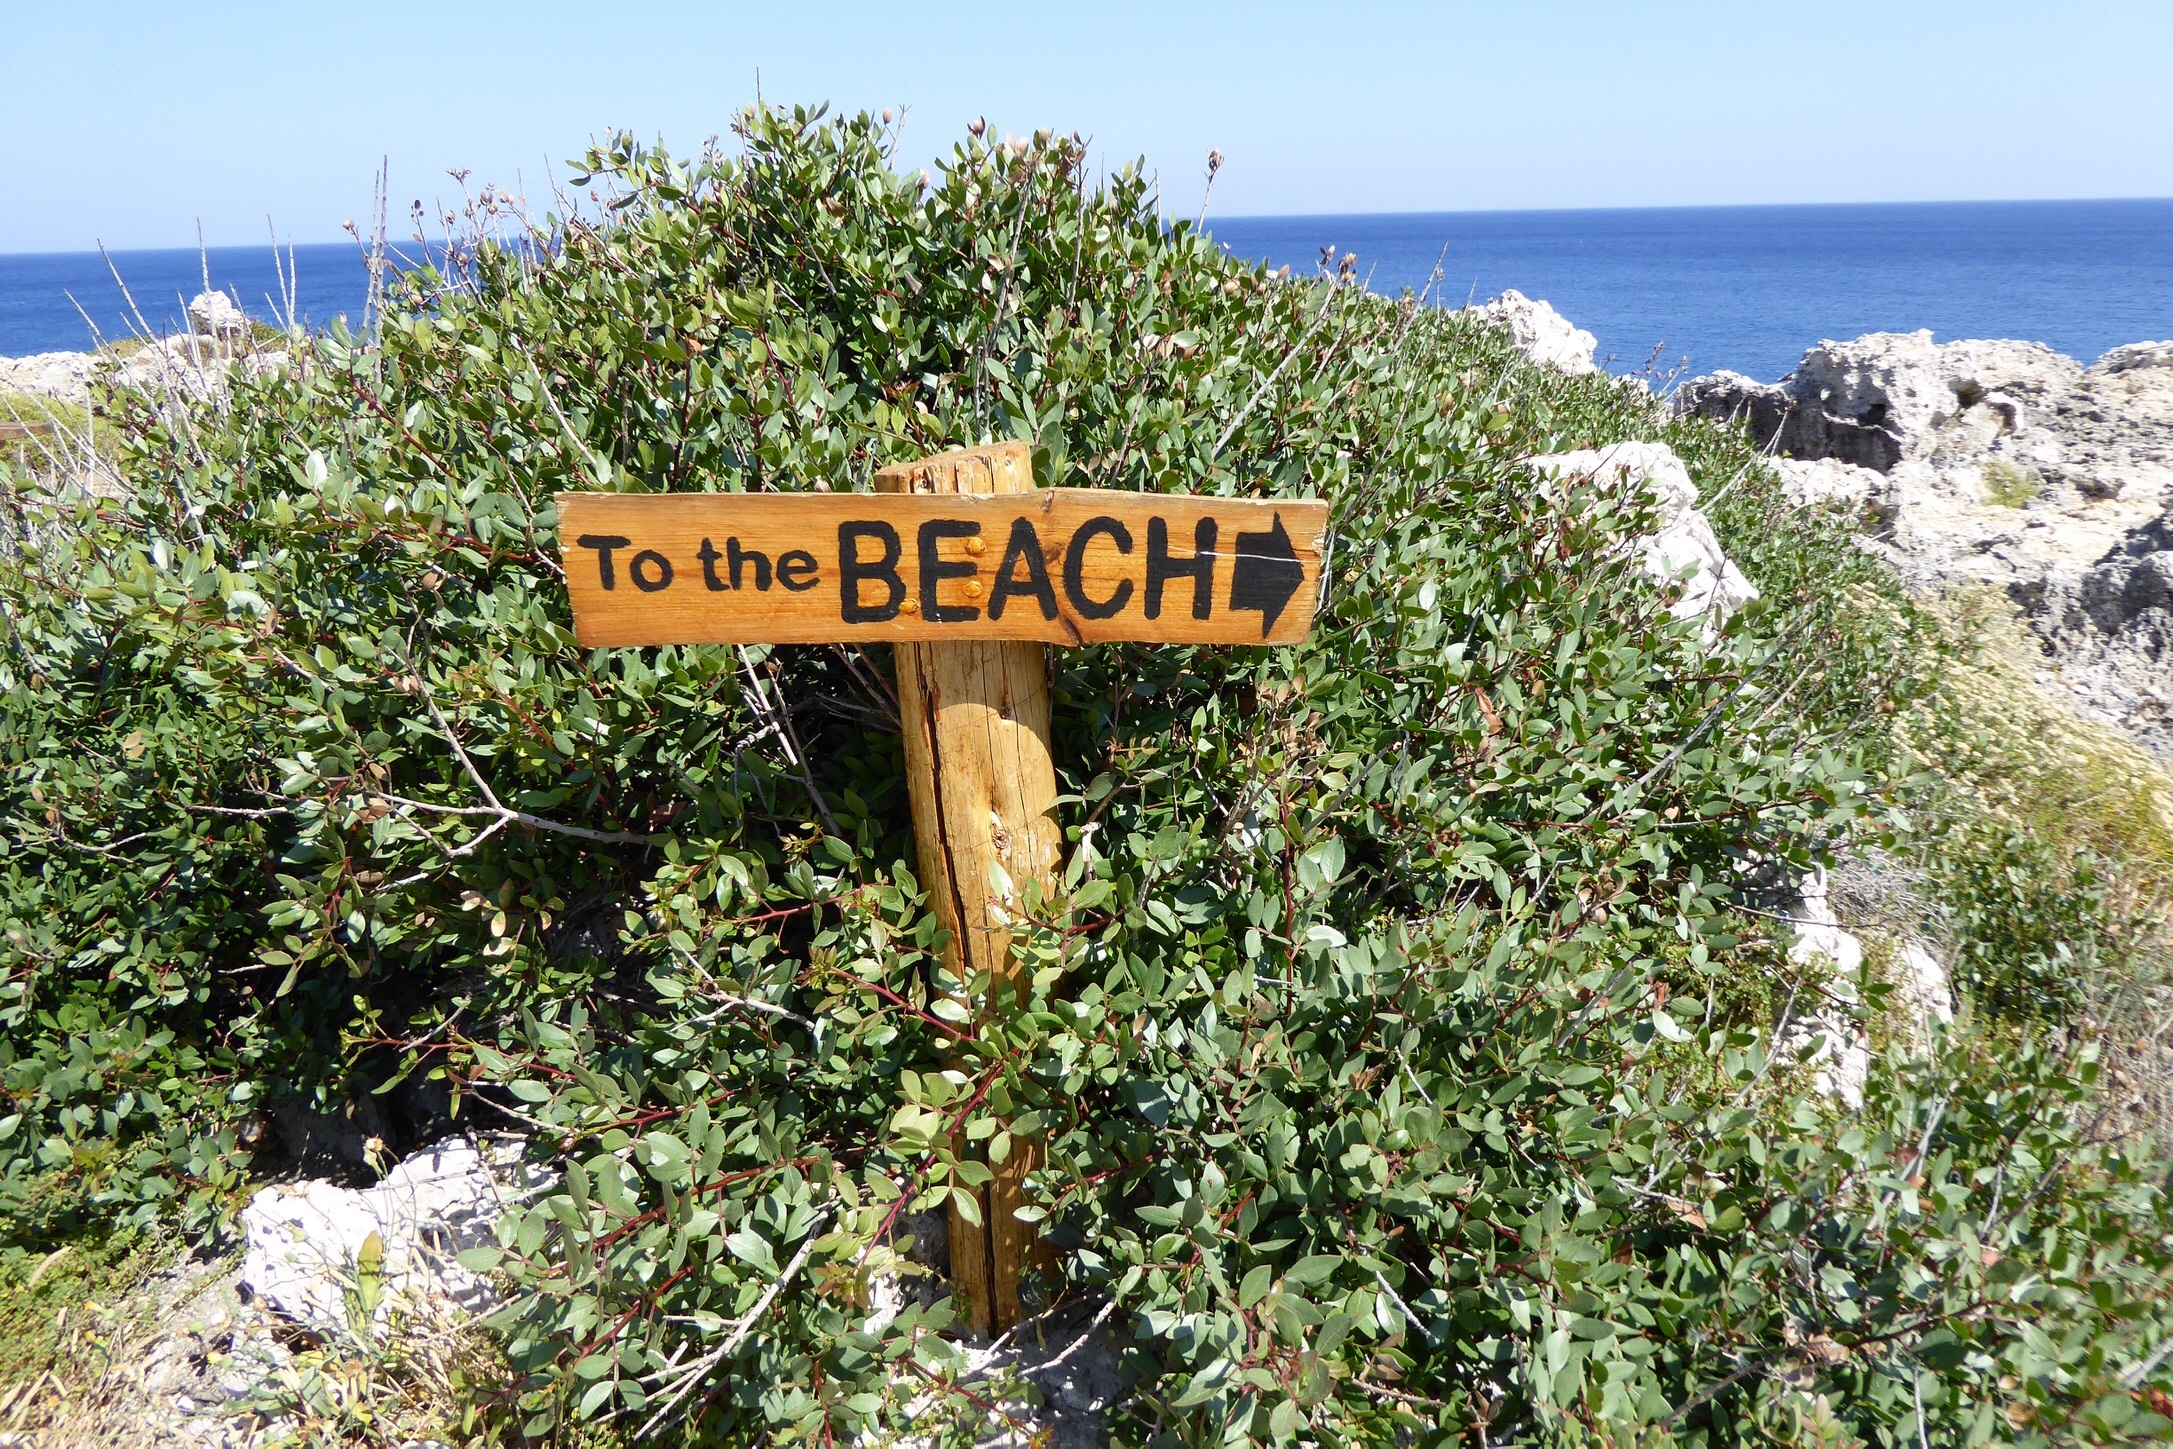
beach, sea, trail, air, island, greece, ecosystem, rhodes